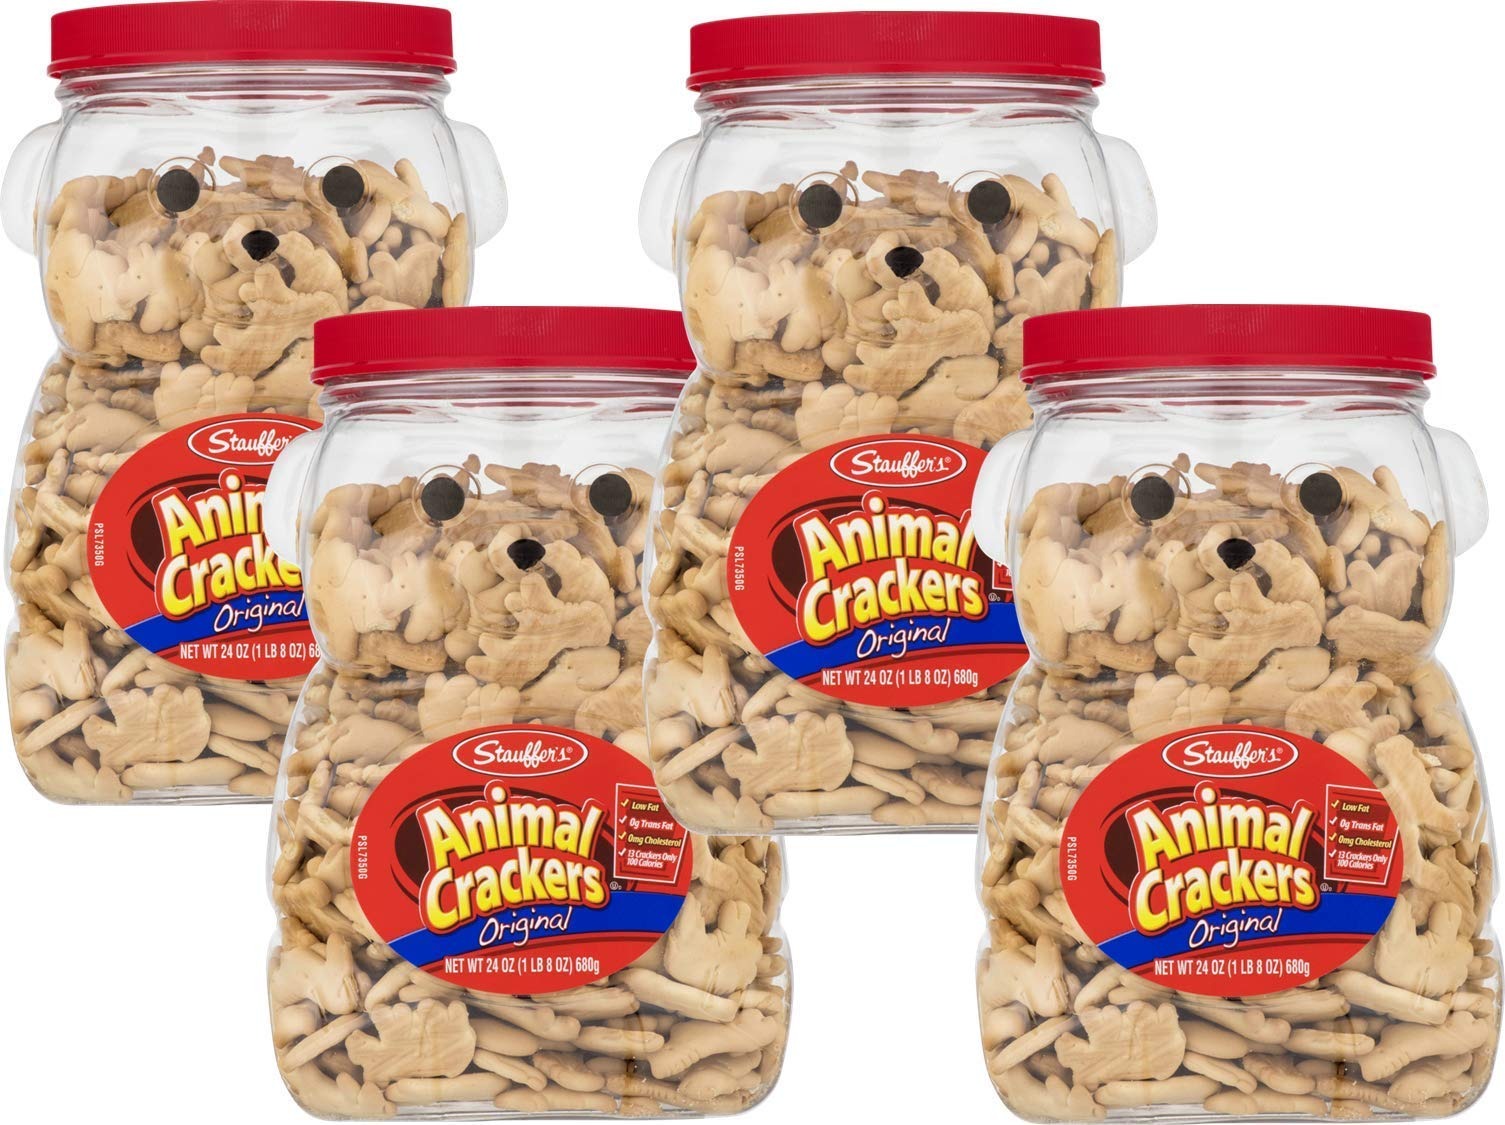
Item Name: Stauffer's Original Animal Crackers 24 oz. Bear Jug 4- Pack - SET OF 3
Product Description: Customers will be excited to stock up on their favorite Stauffer’s Original Animal Crackers in the clear, bear-shaped jug that will catch their eye immediately. With 13 different animal shapes, the crackers are enjoyable to eat, and are also a better-for-you sweet treat with zero trans fats. Customers who are keeping an eye on their diet and health will appreciate this low-fat option.
Value: 12.0
Unit: Count

Price: 40.685